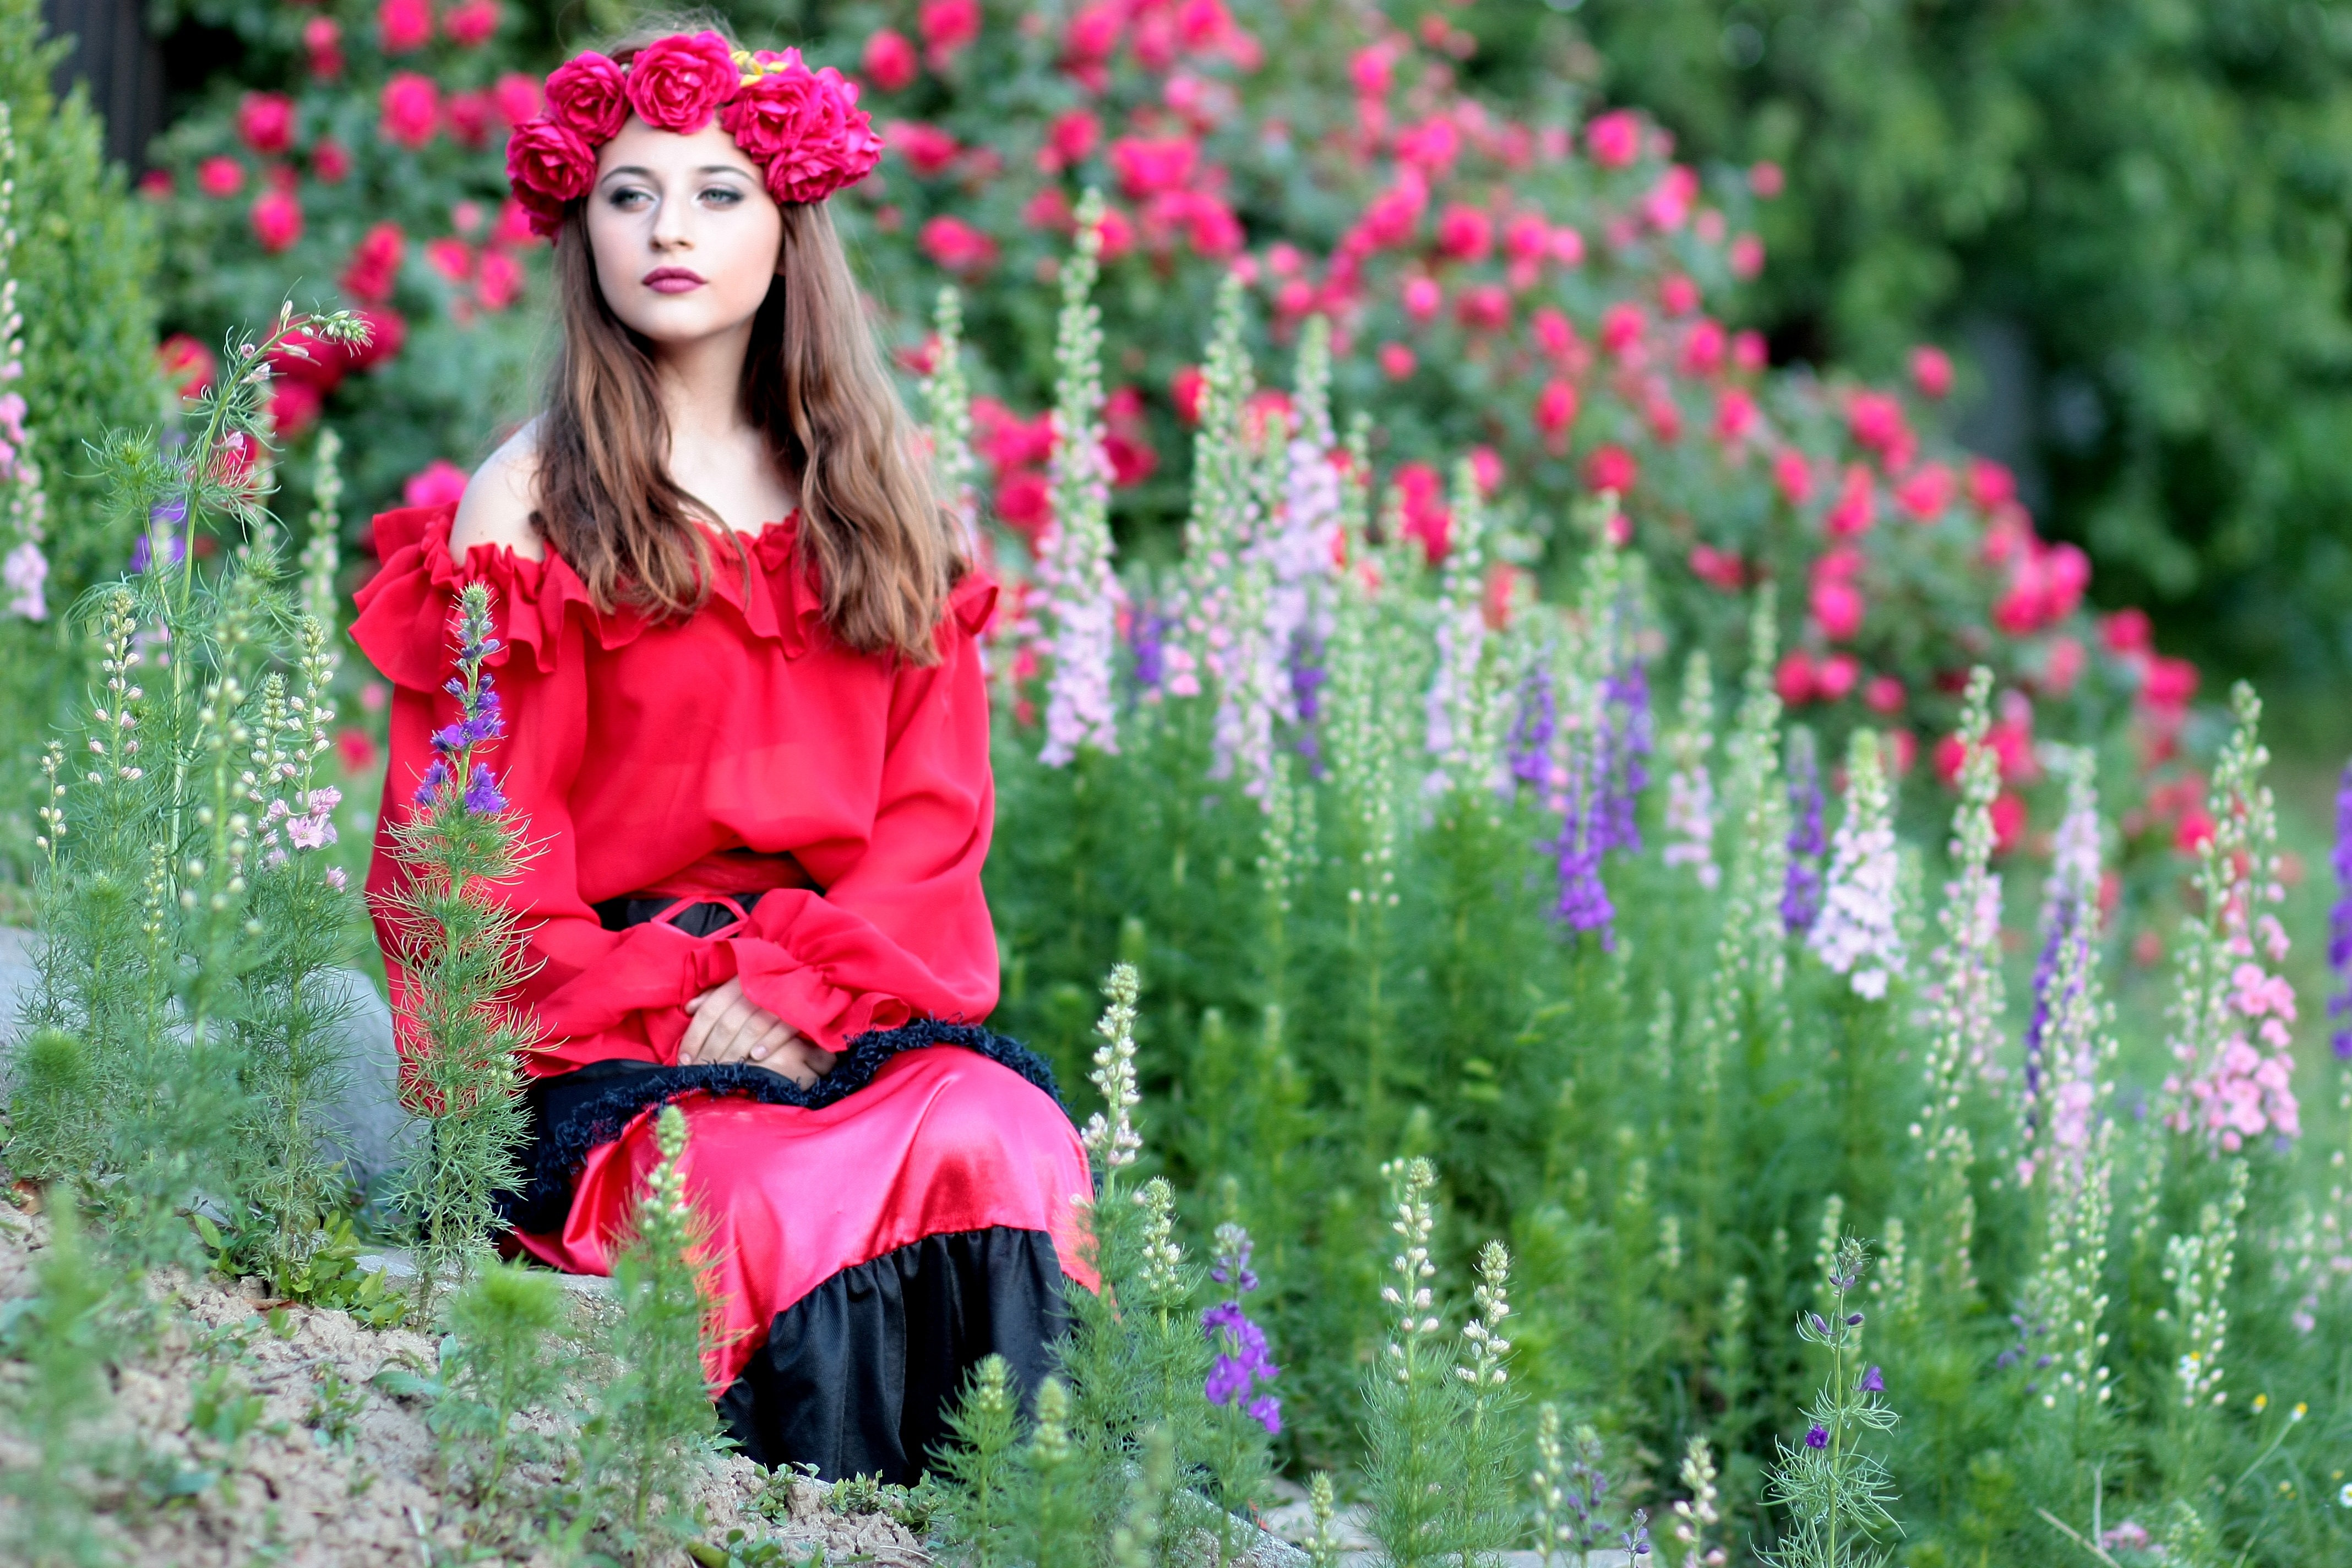
plant, girl, meadow, flower, spring, red, flora, wreath, wildflower, flowers, roses, beauty, flowering plant, land plant